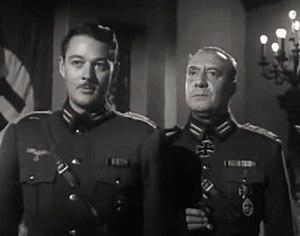
Femmes dans la nuit est un film américain réalisé par William Rowland, sorti en 1948.
William « Bill » Henry est un acteur américain, né le 10 novembre 1914 à Los Angeles, ville où il est mort le 10 août 1982.